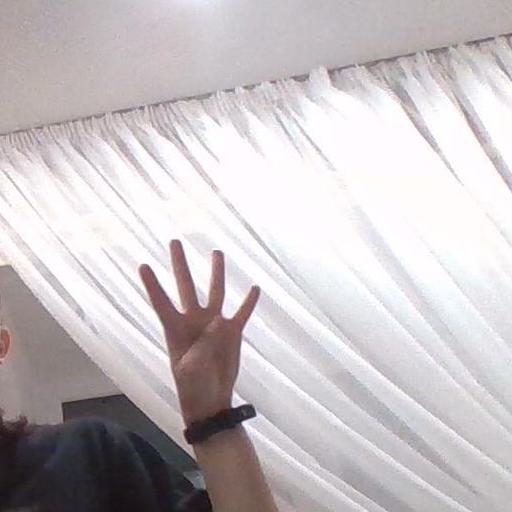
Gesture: four